2023 South American Beach Soccer Evolution League

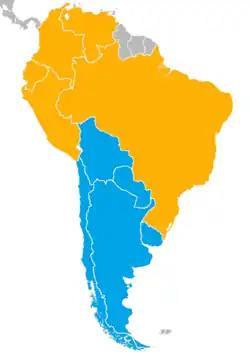
Zone composition of the 2022 SABSL.

The ten member nations of CONMEBOL entered two teams each: their respective senior and under 20s national teams. In total, 20 teams competed.